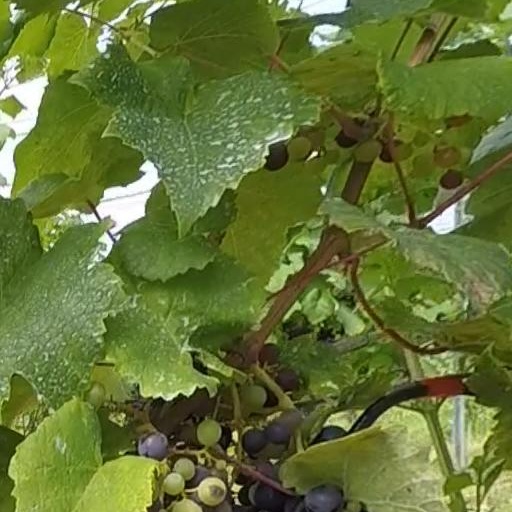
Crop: grape